List of streets named after Adolf Hitler

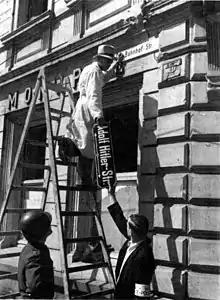
Adolf Hitler street sign being taken down in Trier during denazification

This is a partial list of streets and squares named after Adolf Hitler during the era of Nazi Germany.